Siege of Petersburg

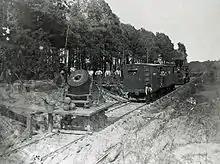
"Dictator" siege mortar on the U.S. Military Railroad at Petersburg

In the First Battle of Reams Station on June 29, Kautz approached Reams Station from the west expecting to find the friendly infantry promised by Humphreys but found Confederate infantry instead—Mahone's division blocking the approaches to the Halifax Road and the railroad behind well-constructed earthworks. Kautz's attack by the 11th Pennsylvania and the 1st District of Columbia Cavalry along the Depot Road was unsuccessful and Mahone counterattacked against the flank of the Pennsylvanians. On the Stage Road to the north of the station, the brigades of brigadier generals Lunsford L. Lomax and Williams C. Wickham maneuvered around the 2nd Ohio Cavalry and 5th New York Cavalry, turning the Federal left flank. Wilson sent a messenger north who was able to slip through the Confederate lines and urgently requested help from Meade at City Point. Meade alerted Wright to prepare to move his entire VI Corps to Reams Station, but he realized that it would take too long on foot and requested help from Sheridan's cavalry as well. Sheridan demurred, complaining of the effect on his "worn-out horses and exhausted men." After the war, arguments persisted between Sheridan and Wilson about whether the former had adequately protected the raiders from the Confederate cavalry of Hampton and Fitzhugh Lee. Sheridan did reach Reams Station by 7 p.m., only to find that the VI Corps infantry had in fact arrived but that Wilson and Kautz had departed.